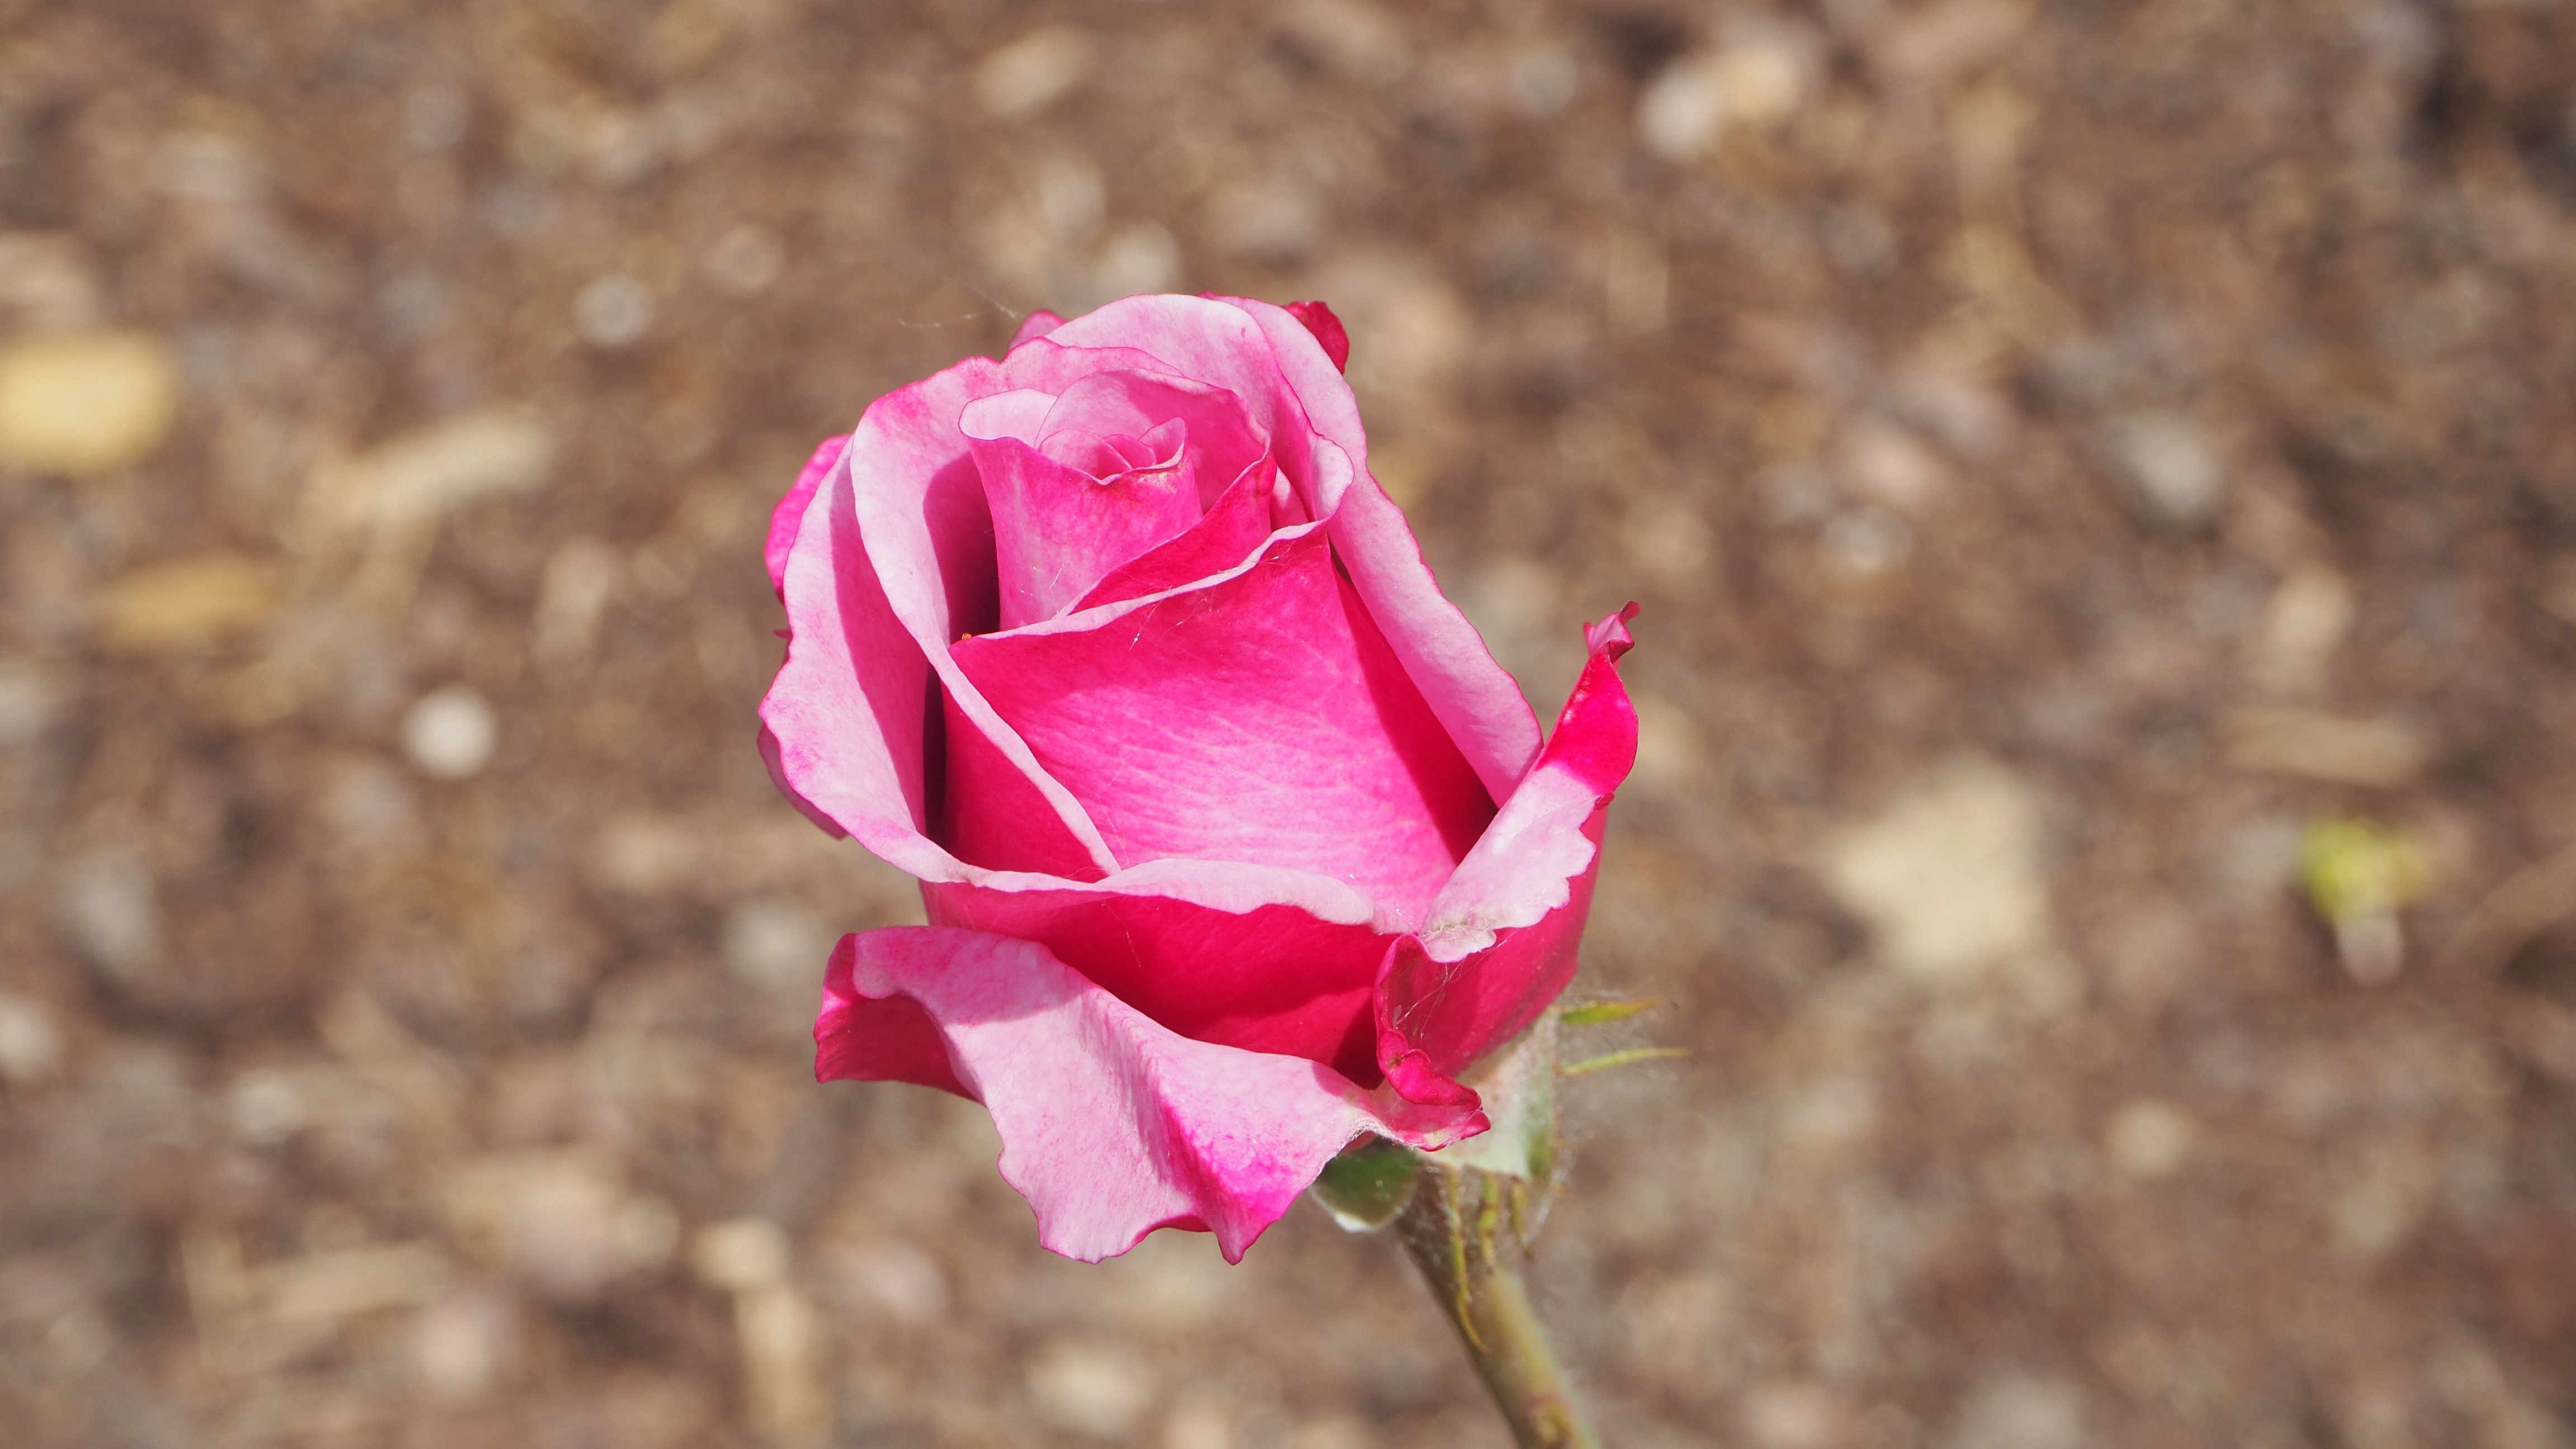
nature, blossom, plant, leaf, flower, petal, love, rose, red, macro, natural, romance, romantic, pink, flora, wildflower, close up, focus, valentine, pink rose, macro photography, flowering plant, garden roses, rose family, plant stem, land plant